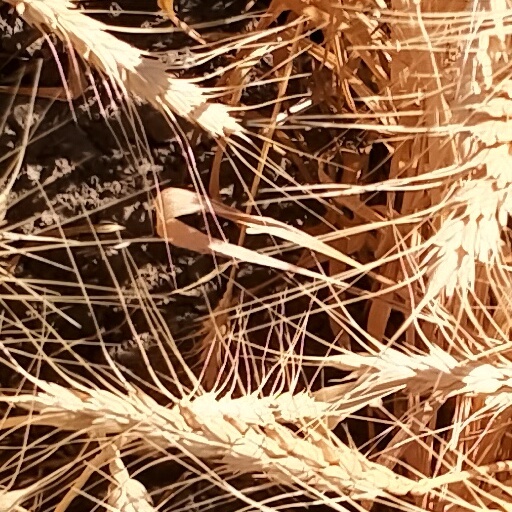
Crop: wheat